Fall webworm

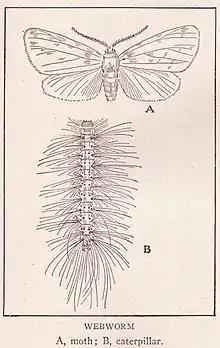
Illustration of webworm (1917)

The fall webworm feeds on just about any type of deciduous tree, where leaves are chewed; branches or the entire tree may become defoliated. Worldwide, it has been recorded from 636 species, and it is considered to be among the most polyphagous of insects. In the eastern U.S., pecan trees ("Carya illinoinensis"), black walnut, American elm ("Ulmus americana" L.), hickory, fruit trees, and some maples are preferred hosts; in some areas persimmon and sweetgum are also readily eaten. In the west, alder, willow ("Salix" spp.), cottonwood and fruit trees are commonly used. Additional host plant examples include madrone ("Arbutus menziesii" Pursh), mulberry, ailanthus, American sycamore ("Platanus occidentalis" L.), and Asian white birch ("Betula platyphylla").